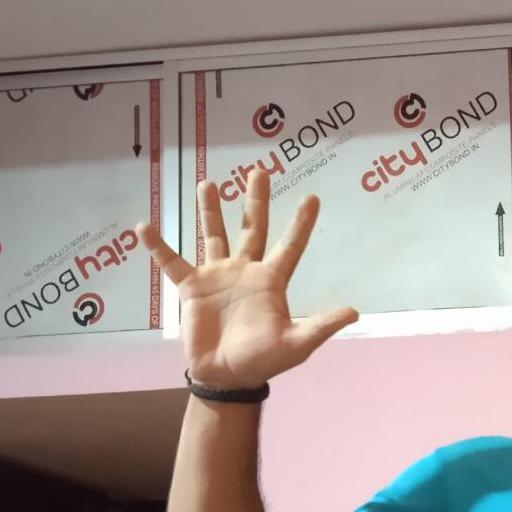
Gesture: palm